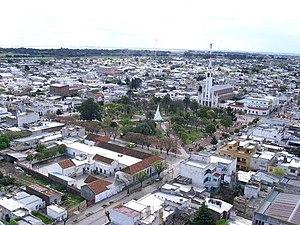
Punta Alta est le chef-lieu du partido de Coronel Rosales, dans la province de Buenos Aires, en Argentine, avec une population de 60.000 habitants.